Beijing

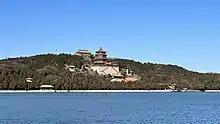
Summer Palace, one of several palatial gardens built by Qing emperors in the northwest suburb area

Dorgon established the Qing dynasty as a direct successor of the Ming (delegitimising Li Zicheng and his followers) and Beijing became China's sole capital. The Qing emperors made some modifications to the Imperial residence but, in large part, the Ming buildings and the general layout remained unchanged. Facilities for Manchu worship were introduced, but the Qing also continued the traditional state rituals. Signage was bilingual or Chinese. This early Qing Beijing later formed the setting for the Chinese novel "Dream of the Red Chamber". Northwest of the city, Qing emperors built several large palatial gardens including the Old Summer Palace and the Summer Palace.